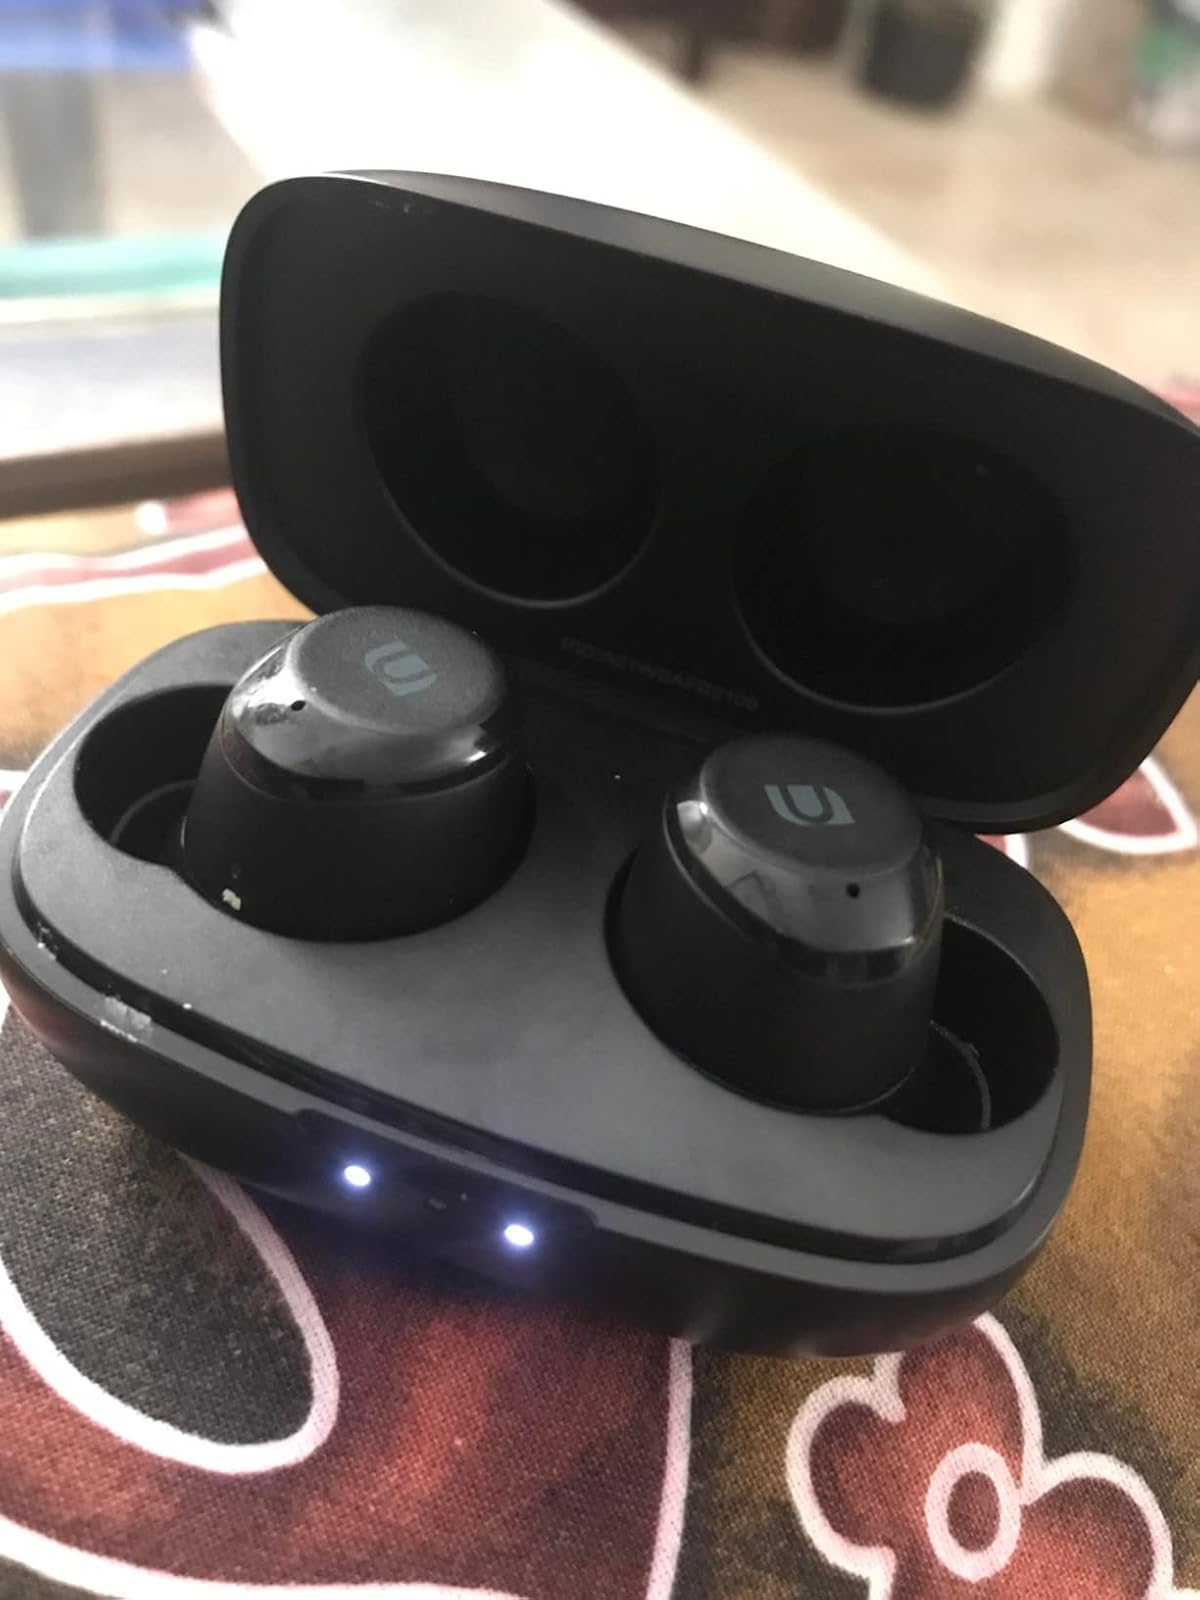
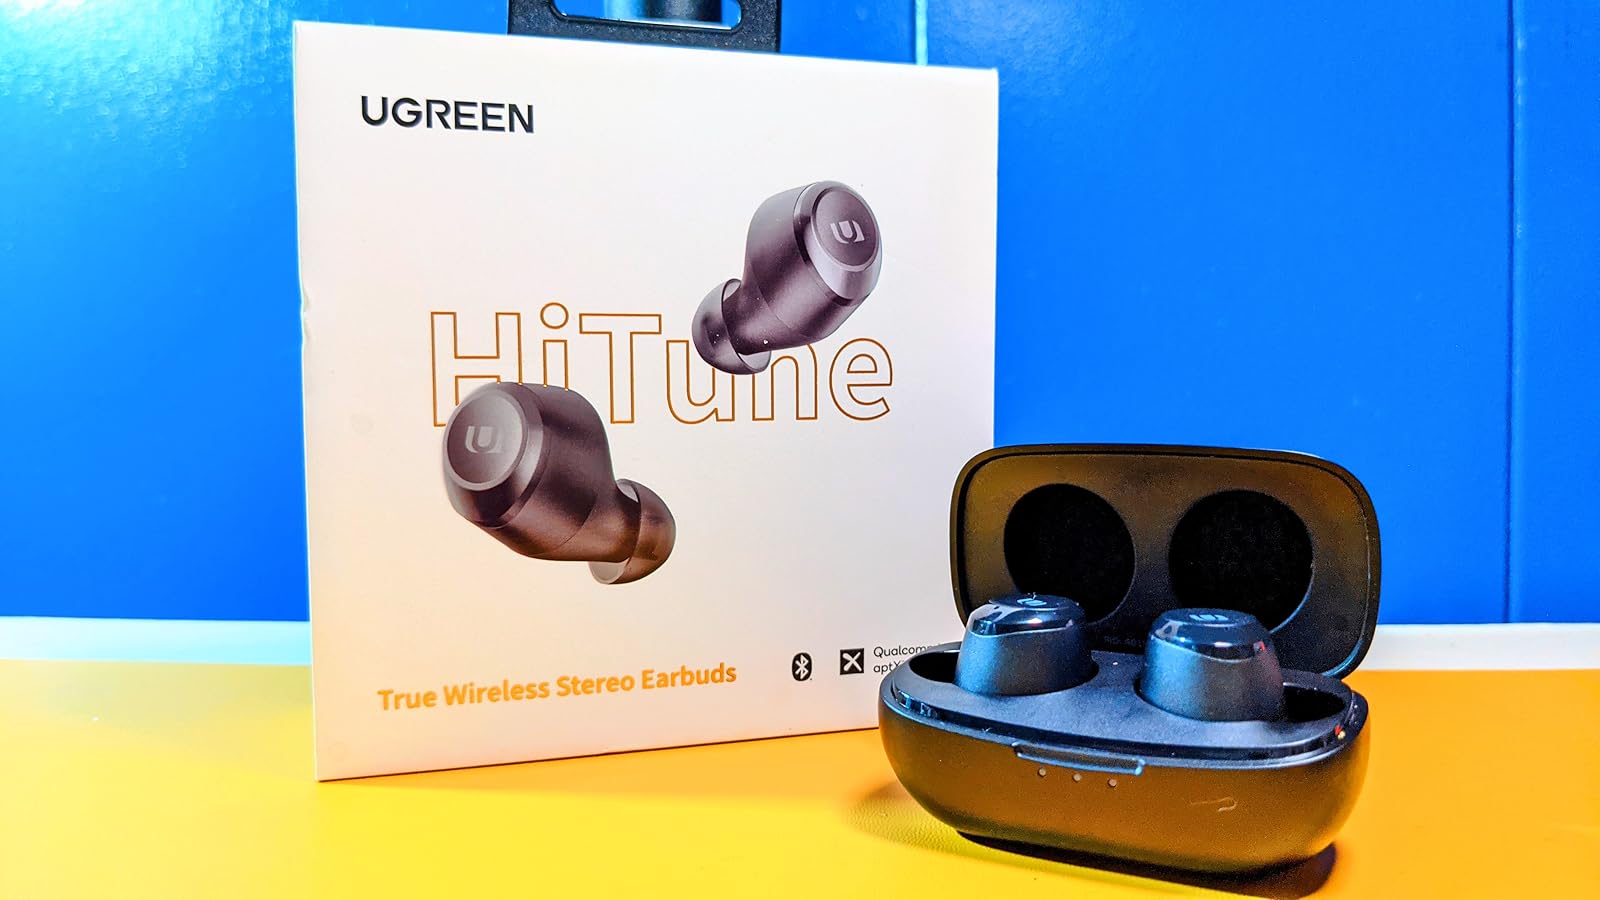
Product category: earbuds
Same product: yes